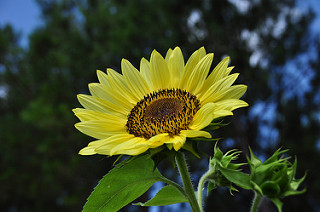
Flower: sunflower